John Warne Gates

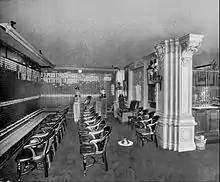
The Gates brokerage in the Waldorf-Astoria

Gates maintained a suite at the Waldorf-Astoria of New York City from 1894 onwards. Though he paid US$30,000 yearly for it, his visits pained the hotel's manager, George Boldt, at times. Gates and his guests were often loud and boisterous. He had a private entrance and elevator, but Gates had a habit of banging on the elevator doors and shouting for service. Boldt instructed his elevator operators to take their time when serving his floor, as it allowed Gates to make as much noise as he wished for a few minutes. Gates' suite was often home to high-stakes poker parties and Baccarat games. Many poker games began on the train from Chicago to New York and were continued at the Waldorf. One poker game lasted for five days and nights; when it was done at least US$2 million had changed hands. Dellora Gates had long since resigned herself to her husband's all-night poker games, but many times became upset about them. Gates made it a practice to keep some unset diamonds in his vest pocket for the times when Dellora became angry about the late hours at cards. He would then present a gem to his wife, who would suddenly forget her anger with him. Dellora would take the diamond to Tiffany & Co. to be set in a piece of jewelry of her choice.